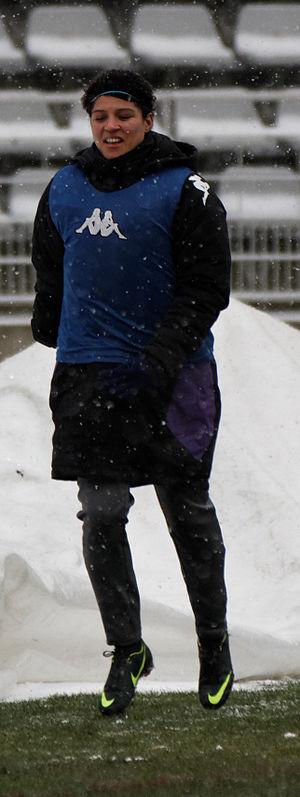
Valérie Gauvin, née le 1ᵉʳ juin 1996 à Sainte-Clotilde, à La Réunion, est une footballeuse internationale française évoluant au poste d'attaquant.